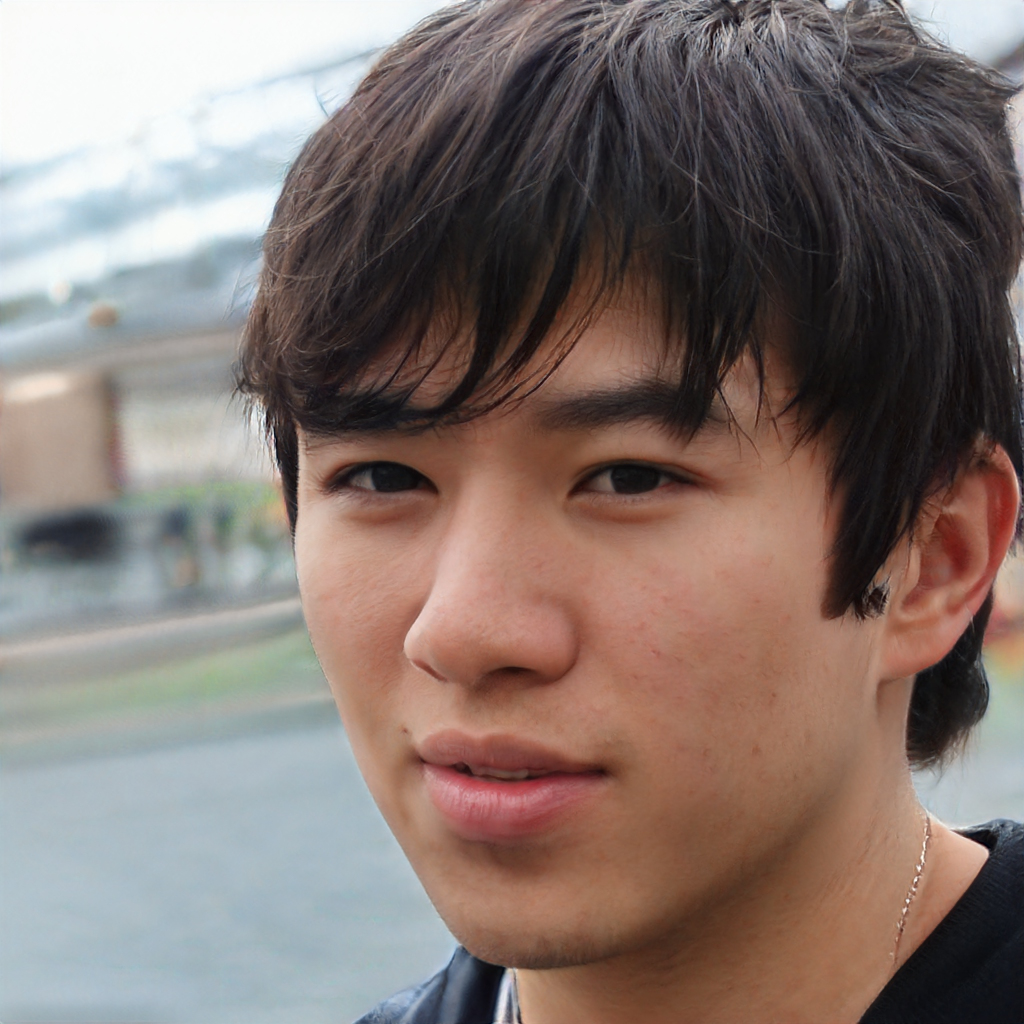
Label: No Watermark